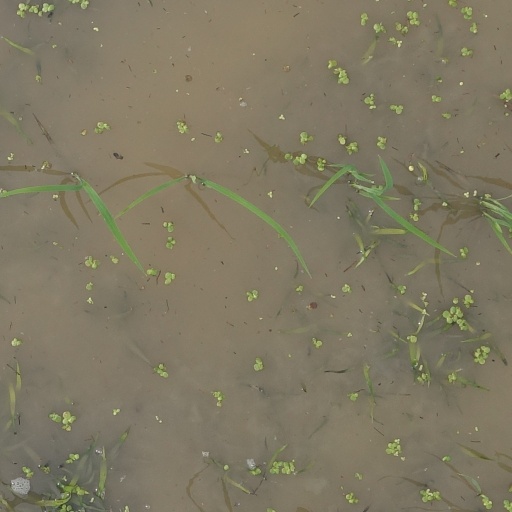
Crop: rice